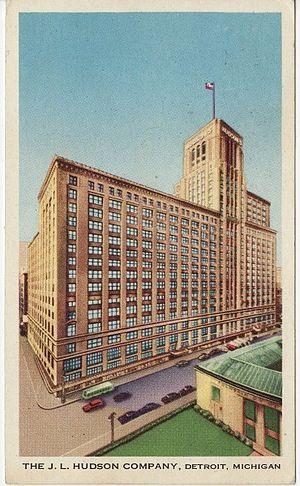
Les États-Unis possèdent plusieurs des plus hauts gratte-ciel du monde. Voici une liste des cinquante plus hautes constructions de ce pays, selon leur hauteur officielle.
Le Greater Hudson Store était un gratte-ciel de Détroit, construit en 1911. Il a été détruit en 1998. Il atteignait 125 mètres de hauteur.